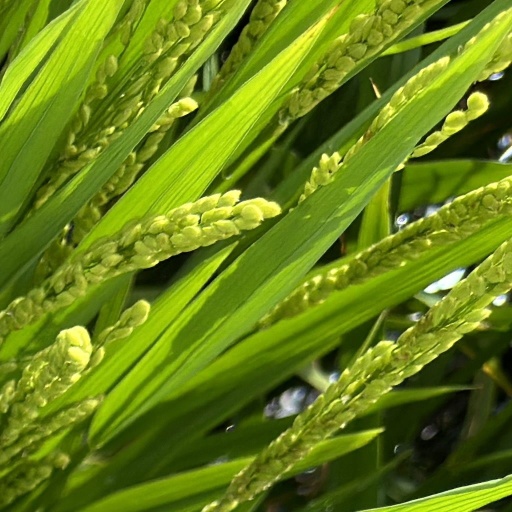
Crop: rice